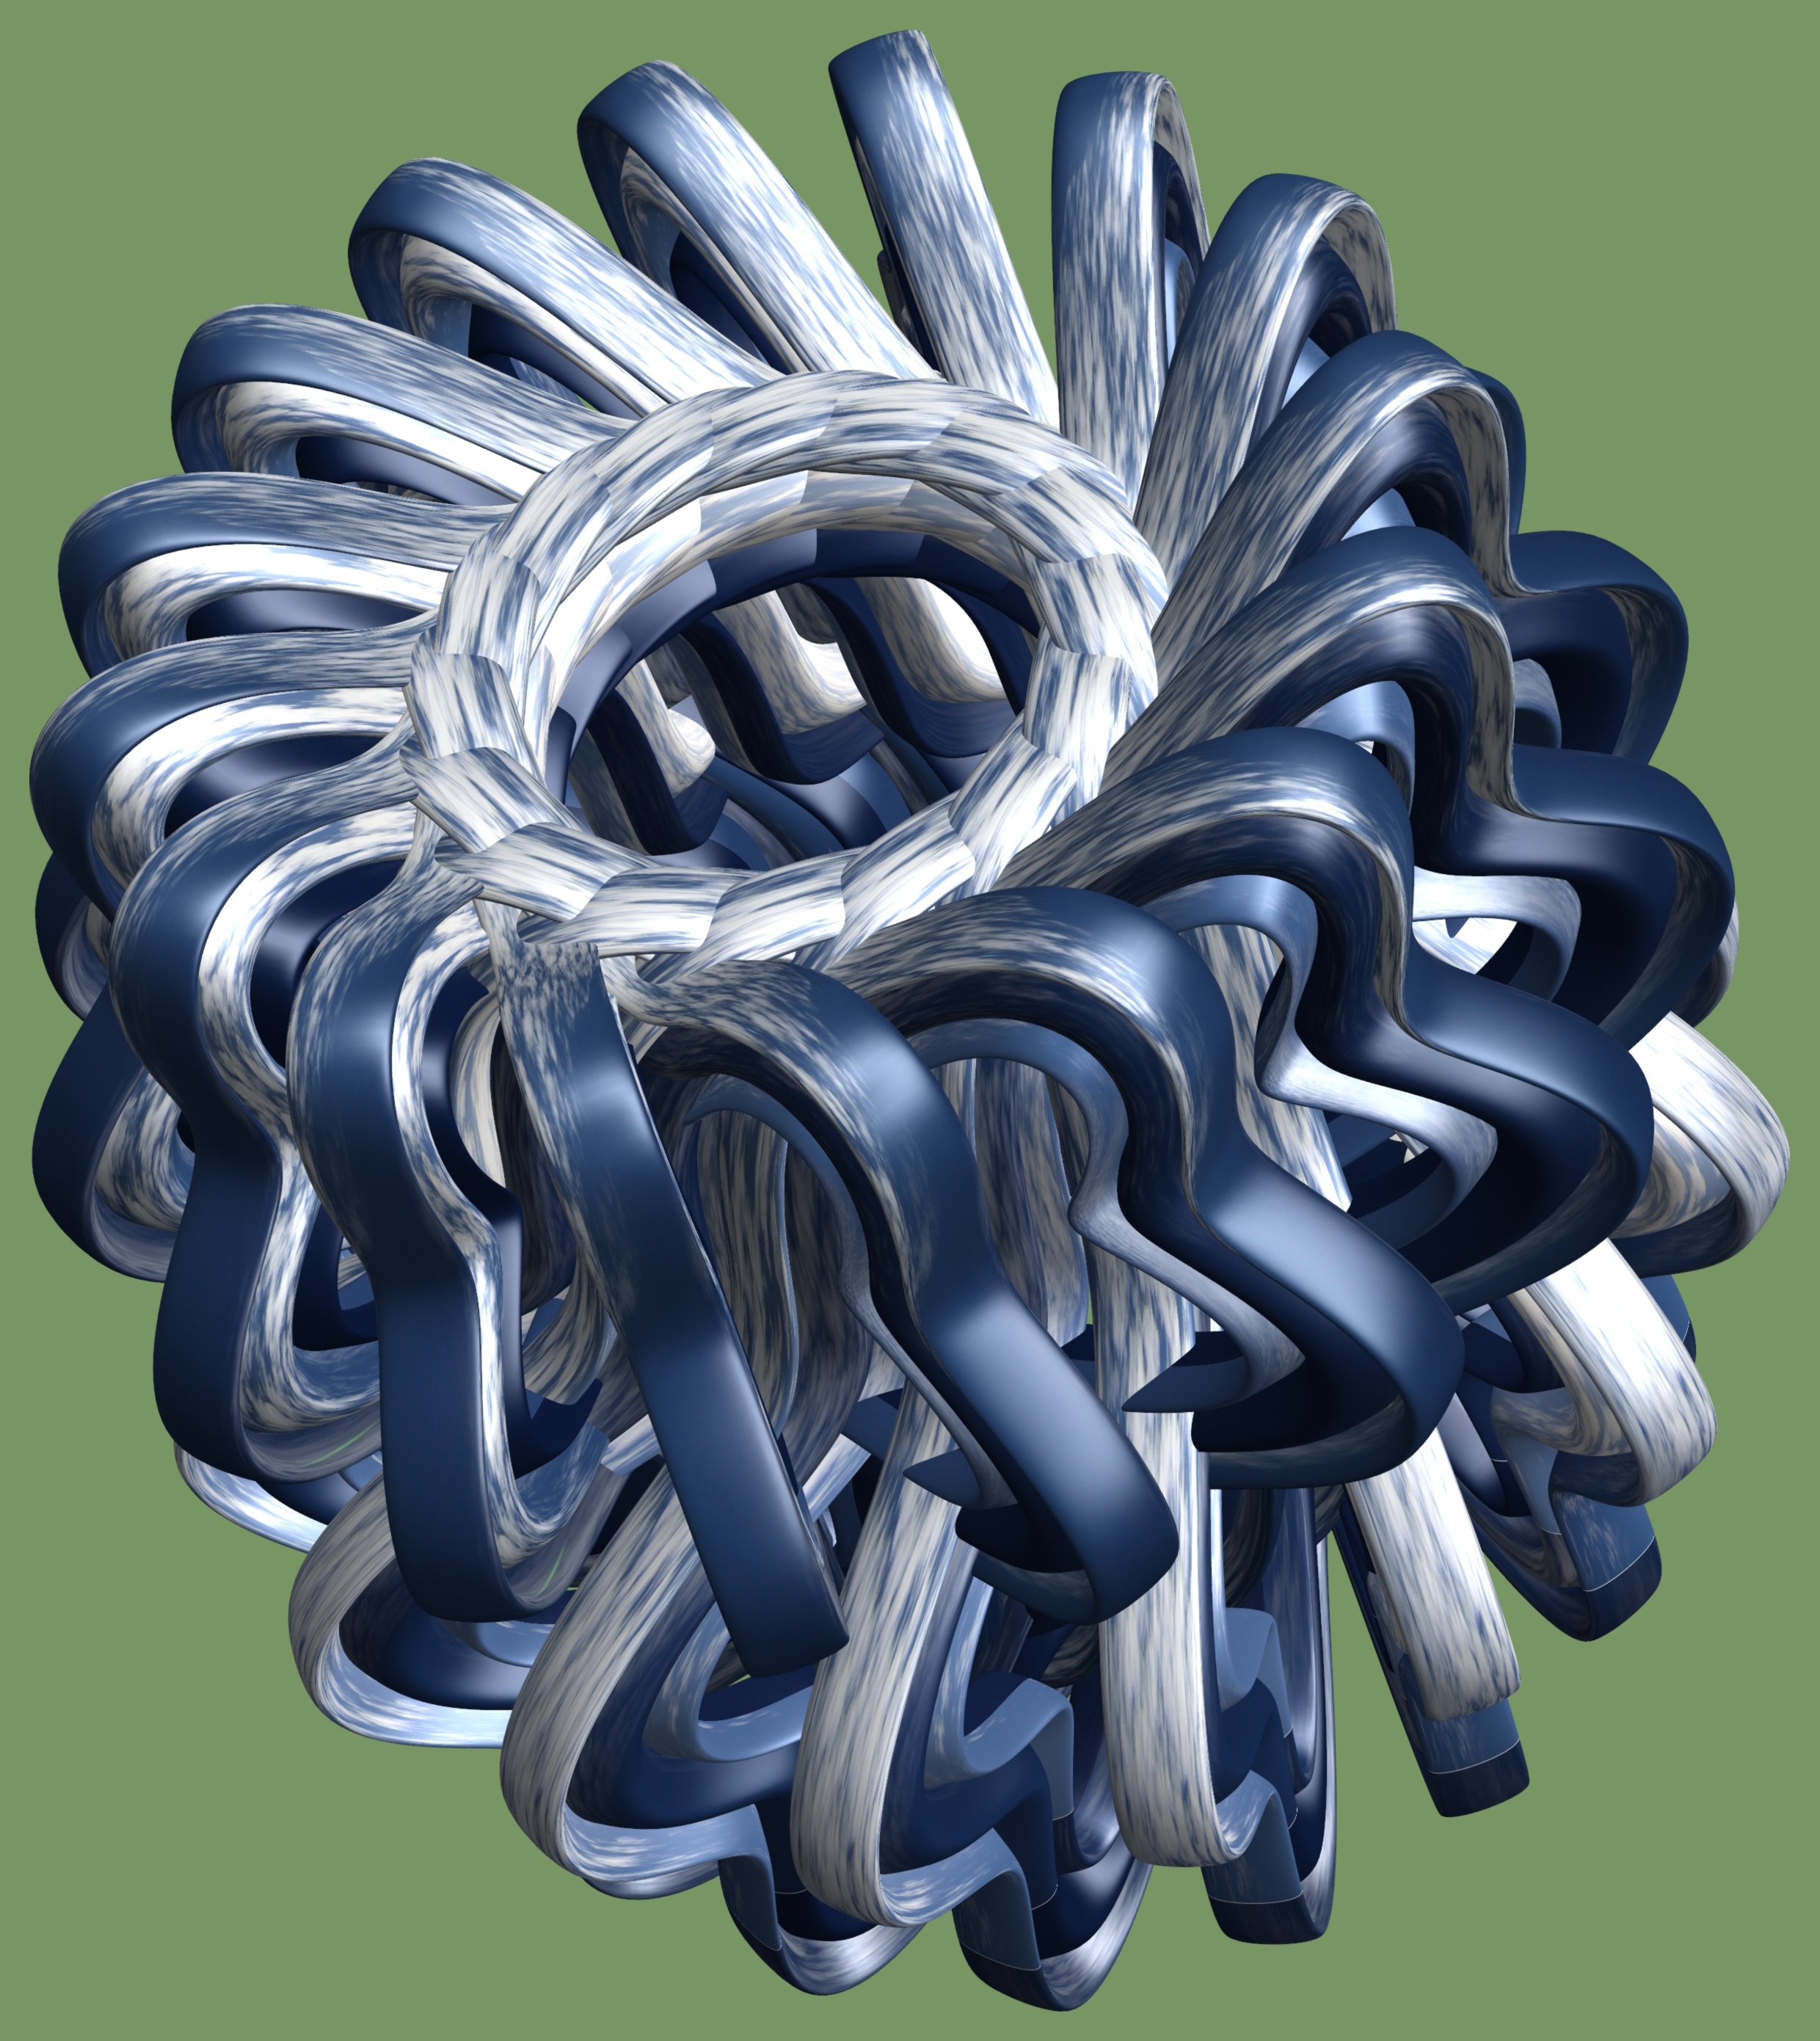
structure, texture, chain, pattern, machine, tire, font, sculpture, art, design, symmetry, 3d, graphic, armour, torus, mathematica, cg, parametricplot3d, code, program, algorithm, mapping